Harry Lee (cricketer)

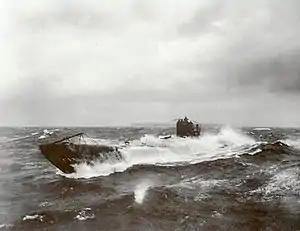
Lee narrowly avoided two U-boat attacks during his journey to India.

Having been invalided out of the Army, Lee worked as a filing clerk in the War Office, a position which allowed him plenty of time to play cricket with the MCC and in other wartime matches. Towards the end of the summer in 1916, he met Frank Tarrant's wife, who suggested that Lee should accompany her husband to work in India. He readily accepted, but before he was able to leave, his mother died and Lee felt that he should remain at home to look after his two young brothers. A year later, with the household settled, Lee took Tarrant up on the offer. He was originally booked on the "Nyanza", which was sailing to Bombay, but was transferred to the "Nagoya" at the last minute, which sailed directly to Lee's final destination of Calcutta. The "Nyanza" was torpedoed out of Plymouth, and though it returned to port, 49 lives were lost. During the "Nagoya's" journey, the convoy of which it was part was attacked passing through the Mediterranean Sea by the German U-boat . One of the ships, the "City of Lucknow", an 8,000 ton cargo steamer in the convoy, was sunk. The rest of the journey was completed without incident, despite a rumour that the "Emden", a German light cruiser, lay in wait for the convoy.